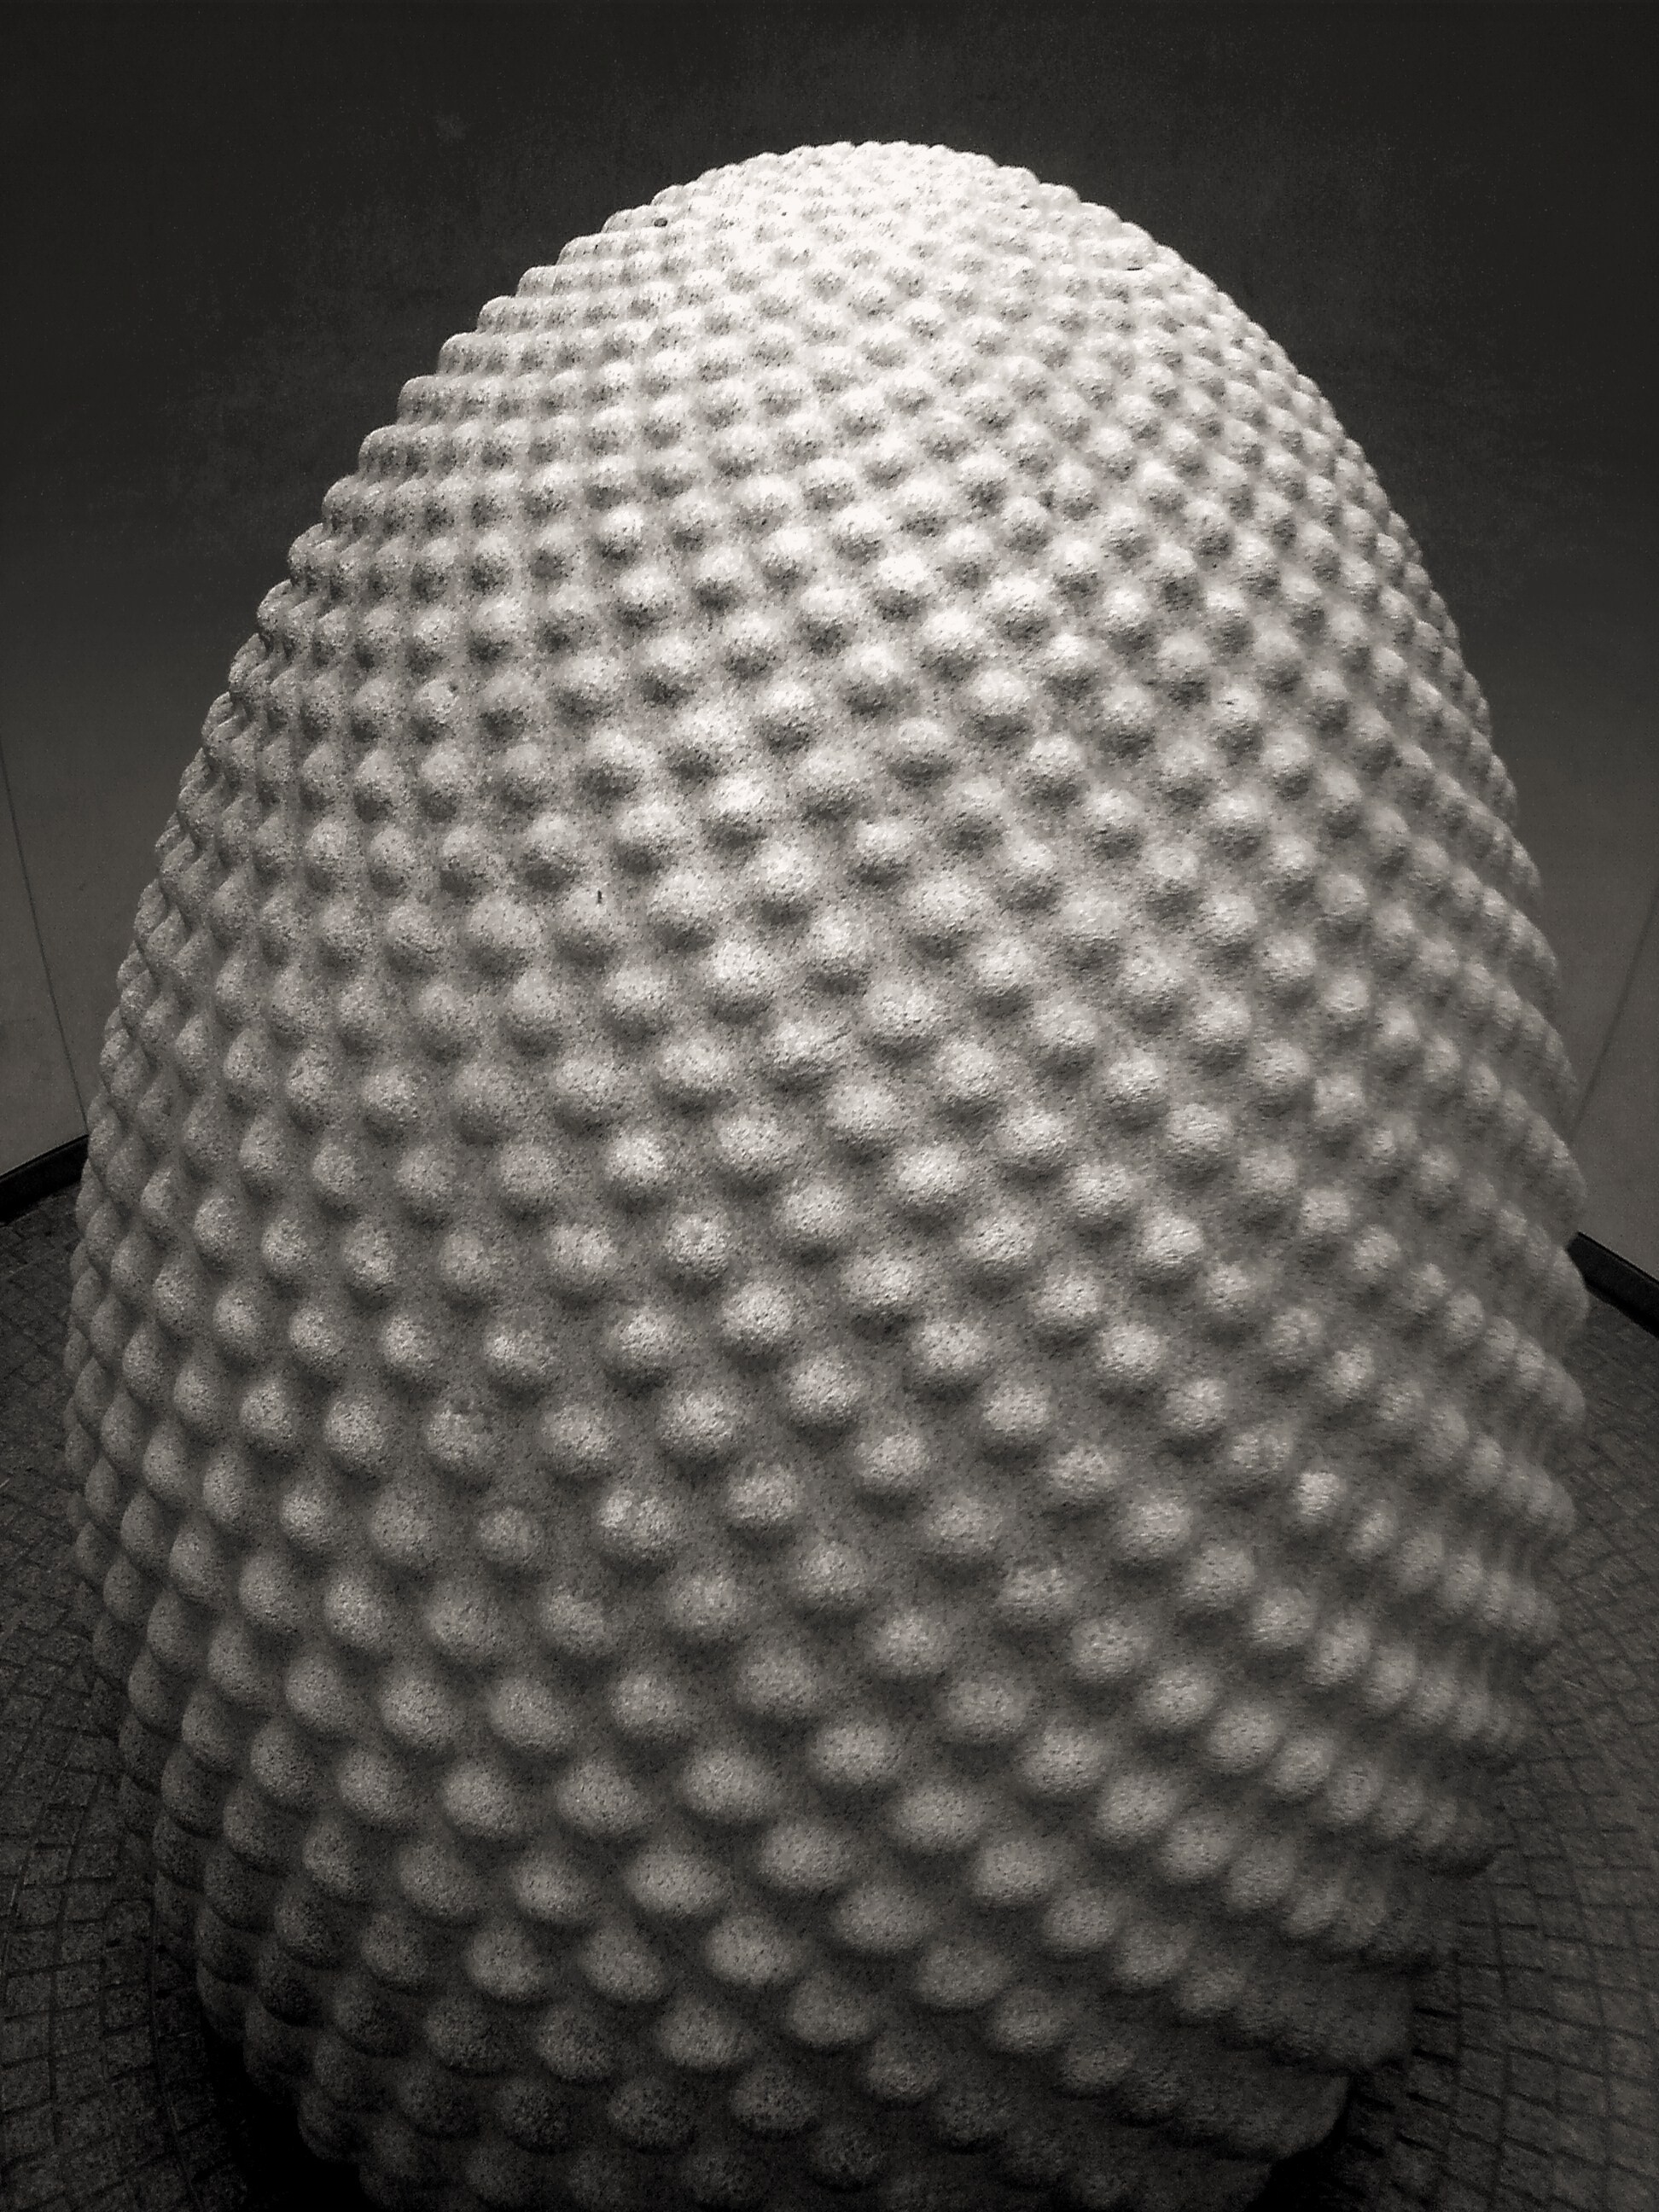
light, black and white, white, skyscraper, pattern, black, monochrome, lighting, circle, sculpture, design, symmetry, sphere, dome, shape, edenproject, theseed, monochrome photography